Jett Howard

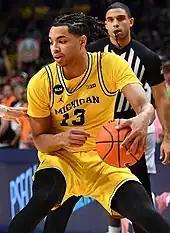
Howard with Michigan in 2023

Howard played his freshman season for the Michigan Wolverines. Michigan began the season on November 7, 2022, with a 75–56 victory over Purdue Fort Wayne. Howard contributed 21 points in his debut, becoming the first Wolverine to debut with 20-plus points since Jamal Crawford posted 21 on November 19, 1999. In his first week of play, he earned Big Ten Freshman of the Week recognition for the week ending November 13, 2022. By early January, he was being mentioned as a future 2023 NBA draft lottery pick. Howard posted a season-high 34 points on January 12, 2023, against Iowa, including Michigan's first 11 points and his first 5 three-pointers. Howard was Michigan's second-leading scorer with 14.2 points per game and led the Wolverines with 78 made three-pointers. Following the regular season, he earned All-Big Ten third-team recognition from the media and honorable mention recognition from the coaches as well as All-Freshman recognition from the coaches, marking the fifth consecutive season that Michigan has had an All-Freshman honoree following Moussa Diabaté, Hunter Dickinson, Franz Wagner and Ignas Brazdeikis. His 2.7 three-point shots made per game was second in the Big Ten.